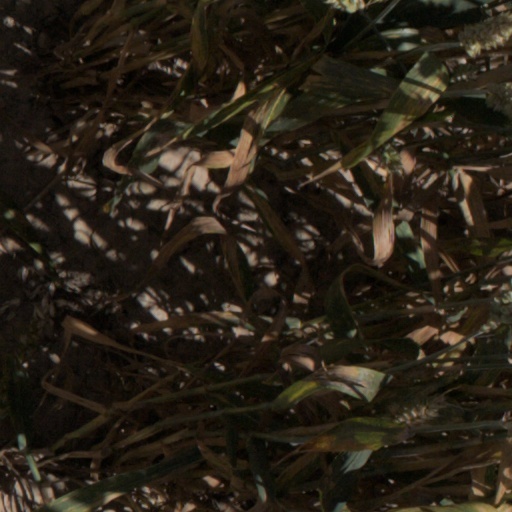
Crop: wheat